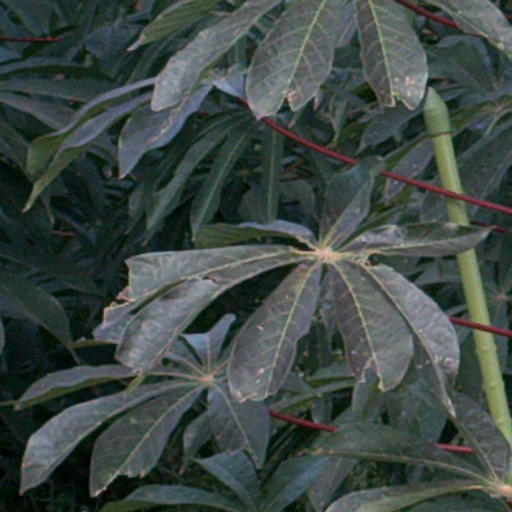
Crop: cassava